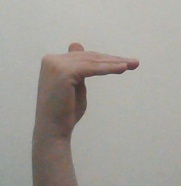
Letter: khaa